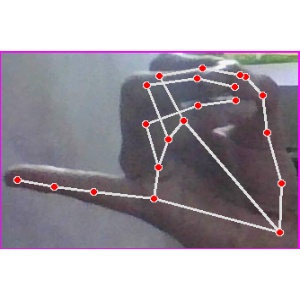
अक्षर: च